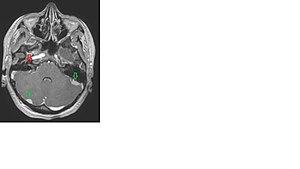
Image illustrant la coexistence de méningiomes (flèches verts) et de schwannome vestibulaire (flèche rouge
La neurofibromatose de type II est une maladie génétique se caractérisant par le développement de tumeurs bénignes : schwannomes vestibulaires bilatéraux.